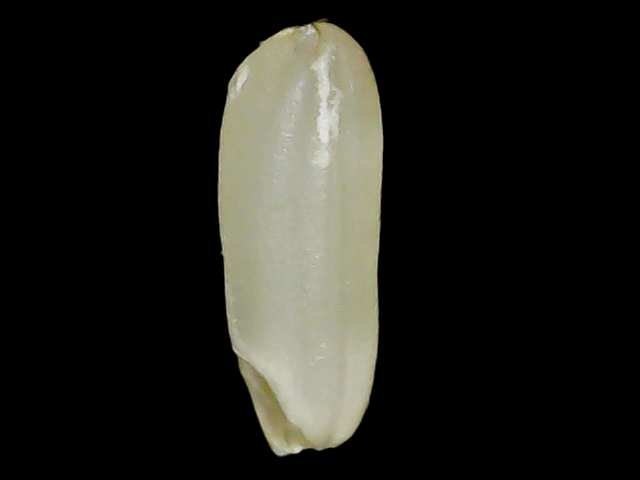
Rice variety: Binadhan23